Georgia during Reconstruction

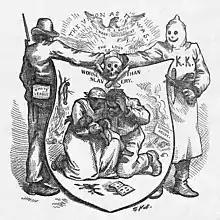
Thomas Nast political cartoon, "Worse than Slavery", depicting the subjugation of Blacks by the Ku Klux Klan and the White League. Note the lynching victim in upper left of shield.

As directed by Congress, General John Pope registered Georgia's eligible white and black voters, 95,214 and 93,457 respectively. From October 29 through November 2, 1867, elections were held for delegates to a new constitutional convention, held in Atlanta rather than the state capital of Milledgeville, to prevent the interference of the ex-Confederates. In January 1868, after Georgia's first elected governor after the end of the war, Charles Jenkins, refused to authorize state funds for the racially integrated state constitutional convention, his government was dissolved by Pope's successor General George Meade and replaced by a military governor. This counter-coup galvanized white resistance to the Reconstruction, fueling the growth of the Ku Klux Klan. Grand Wizard Nathan Bedford Forrest visited Atlanta several times in early 1868 to help set up the organization. In Georgia, the Klan was led by John Brown Gordon, a charismatic General in Lee's Army of Northern Virginia. Freedmen's Bureau agents reported 336 cases of murder or assault with intent to kill against freedmen across the state from January 1 through November 15 of 1868.